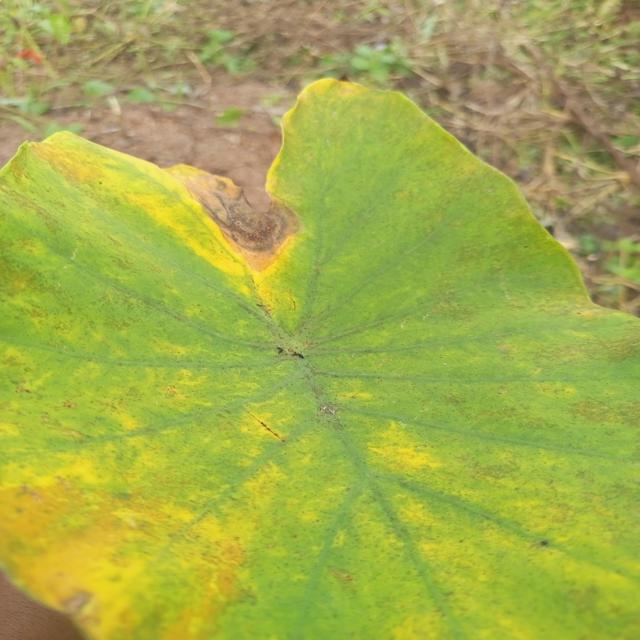
Label: Mid_Blight